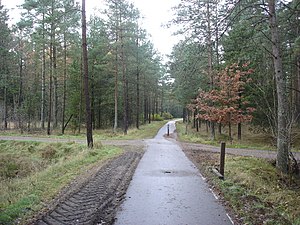
Nordskov (Silkeborgskovene)
Naturstien på den nedlagte jernbane Silkeborg-Langå  krydser en skovvej i Nordskoven
Banestien Resenbro-Silkeborg krydser en skovvej i Silkeborg Nordskov
Nordskoven er en 951,6 hektar stor statsskov der ligger øst for Silkeborg og strækker sig til Resenbro og Sejs. Den afgrænses mod sydvest af Remstrup Å og Brassø, mod nord af Silkeborg Langsø, og bydelen Århusbakken, og mod øst ligger Sejs, og Sejs Hede med Sindbjerg og Stoubjerg.